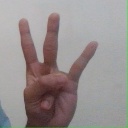
अक्षर: क्ष